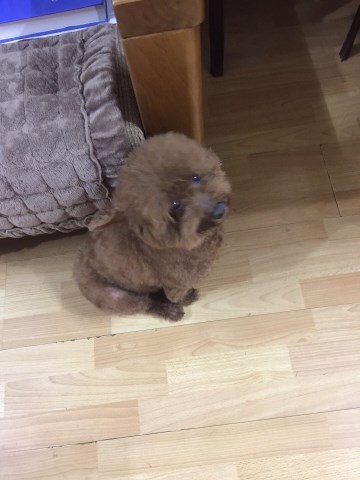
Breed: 7449-n000128-teddy